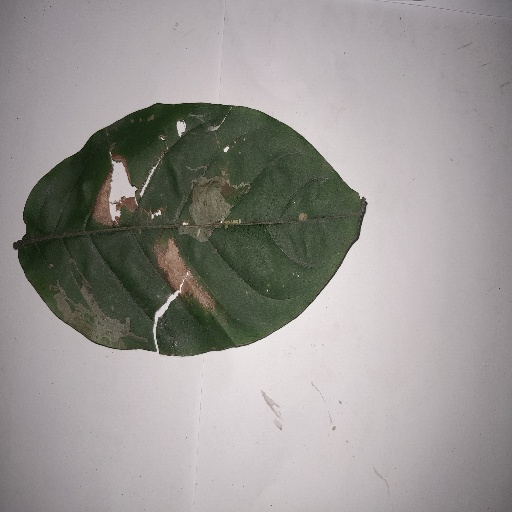
Species: HariTaki
Leaf condition: Bacterial Spot